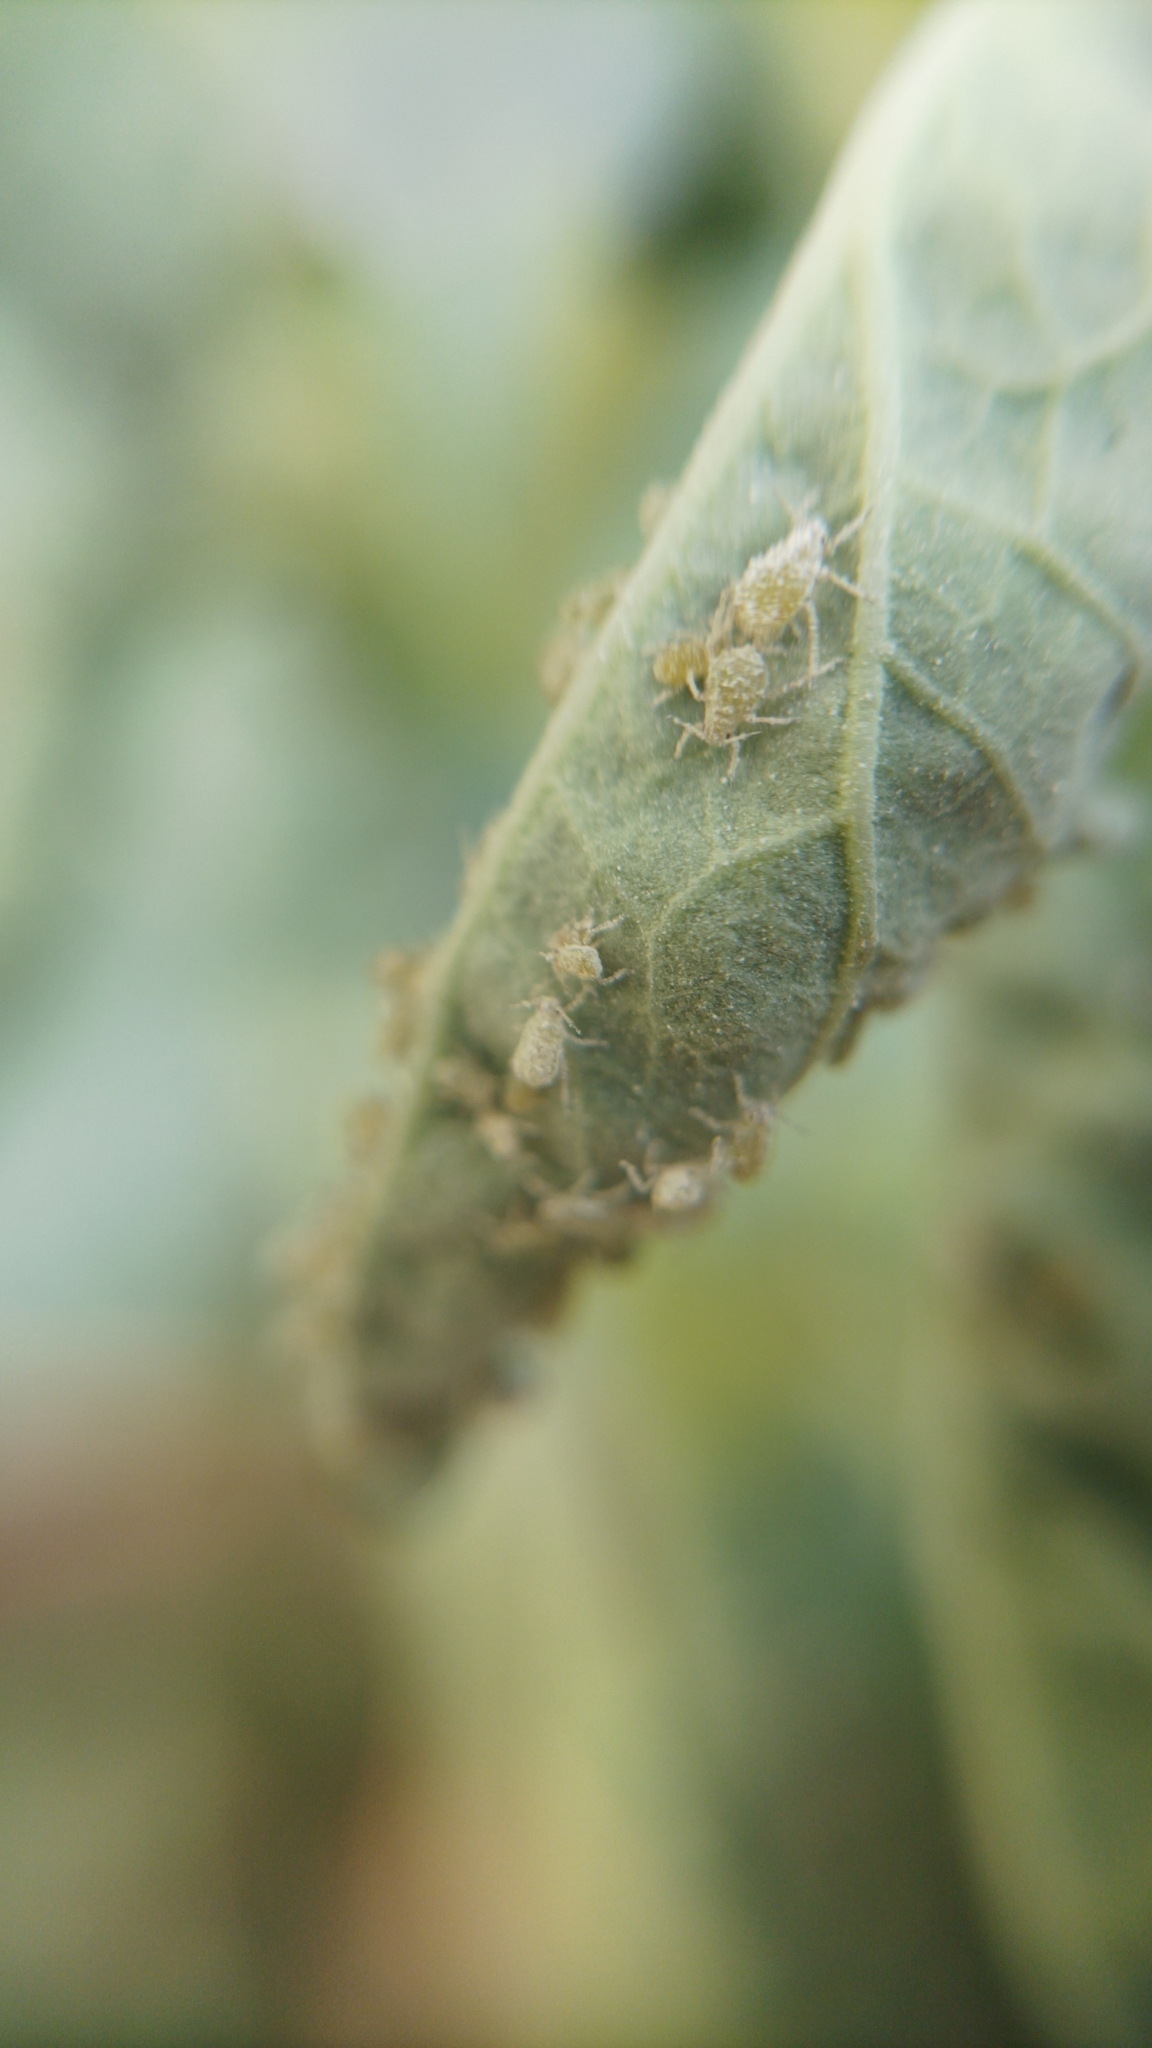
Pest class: cabbage_aphid